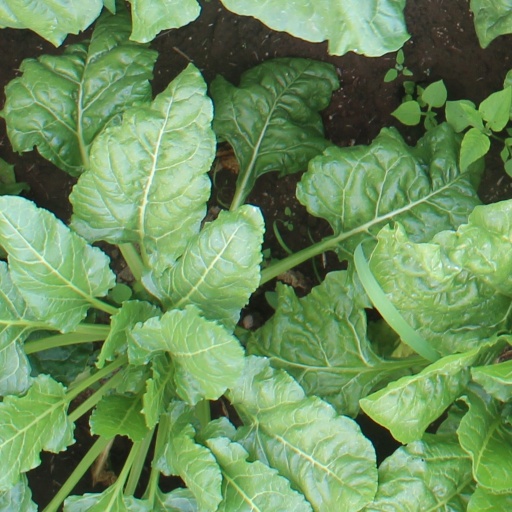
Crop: sugar beet